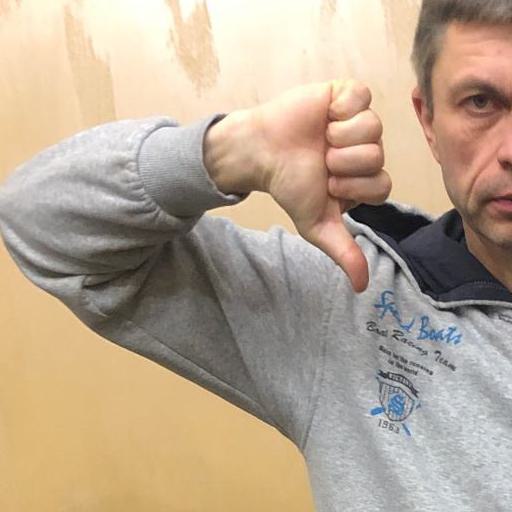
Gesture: dislike